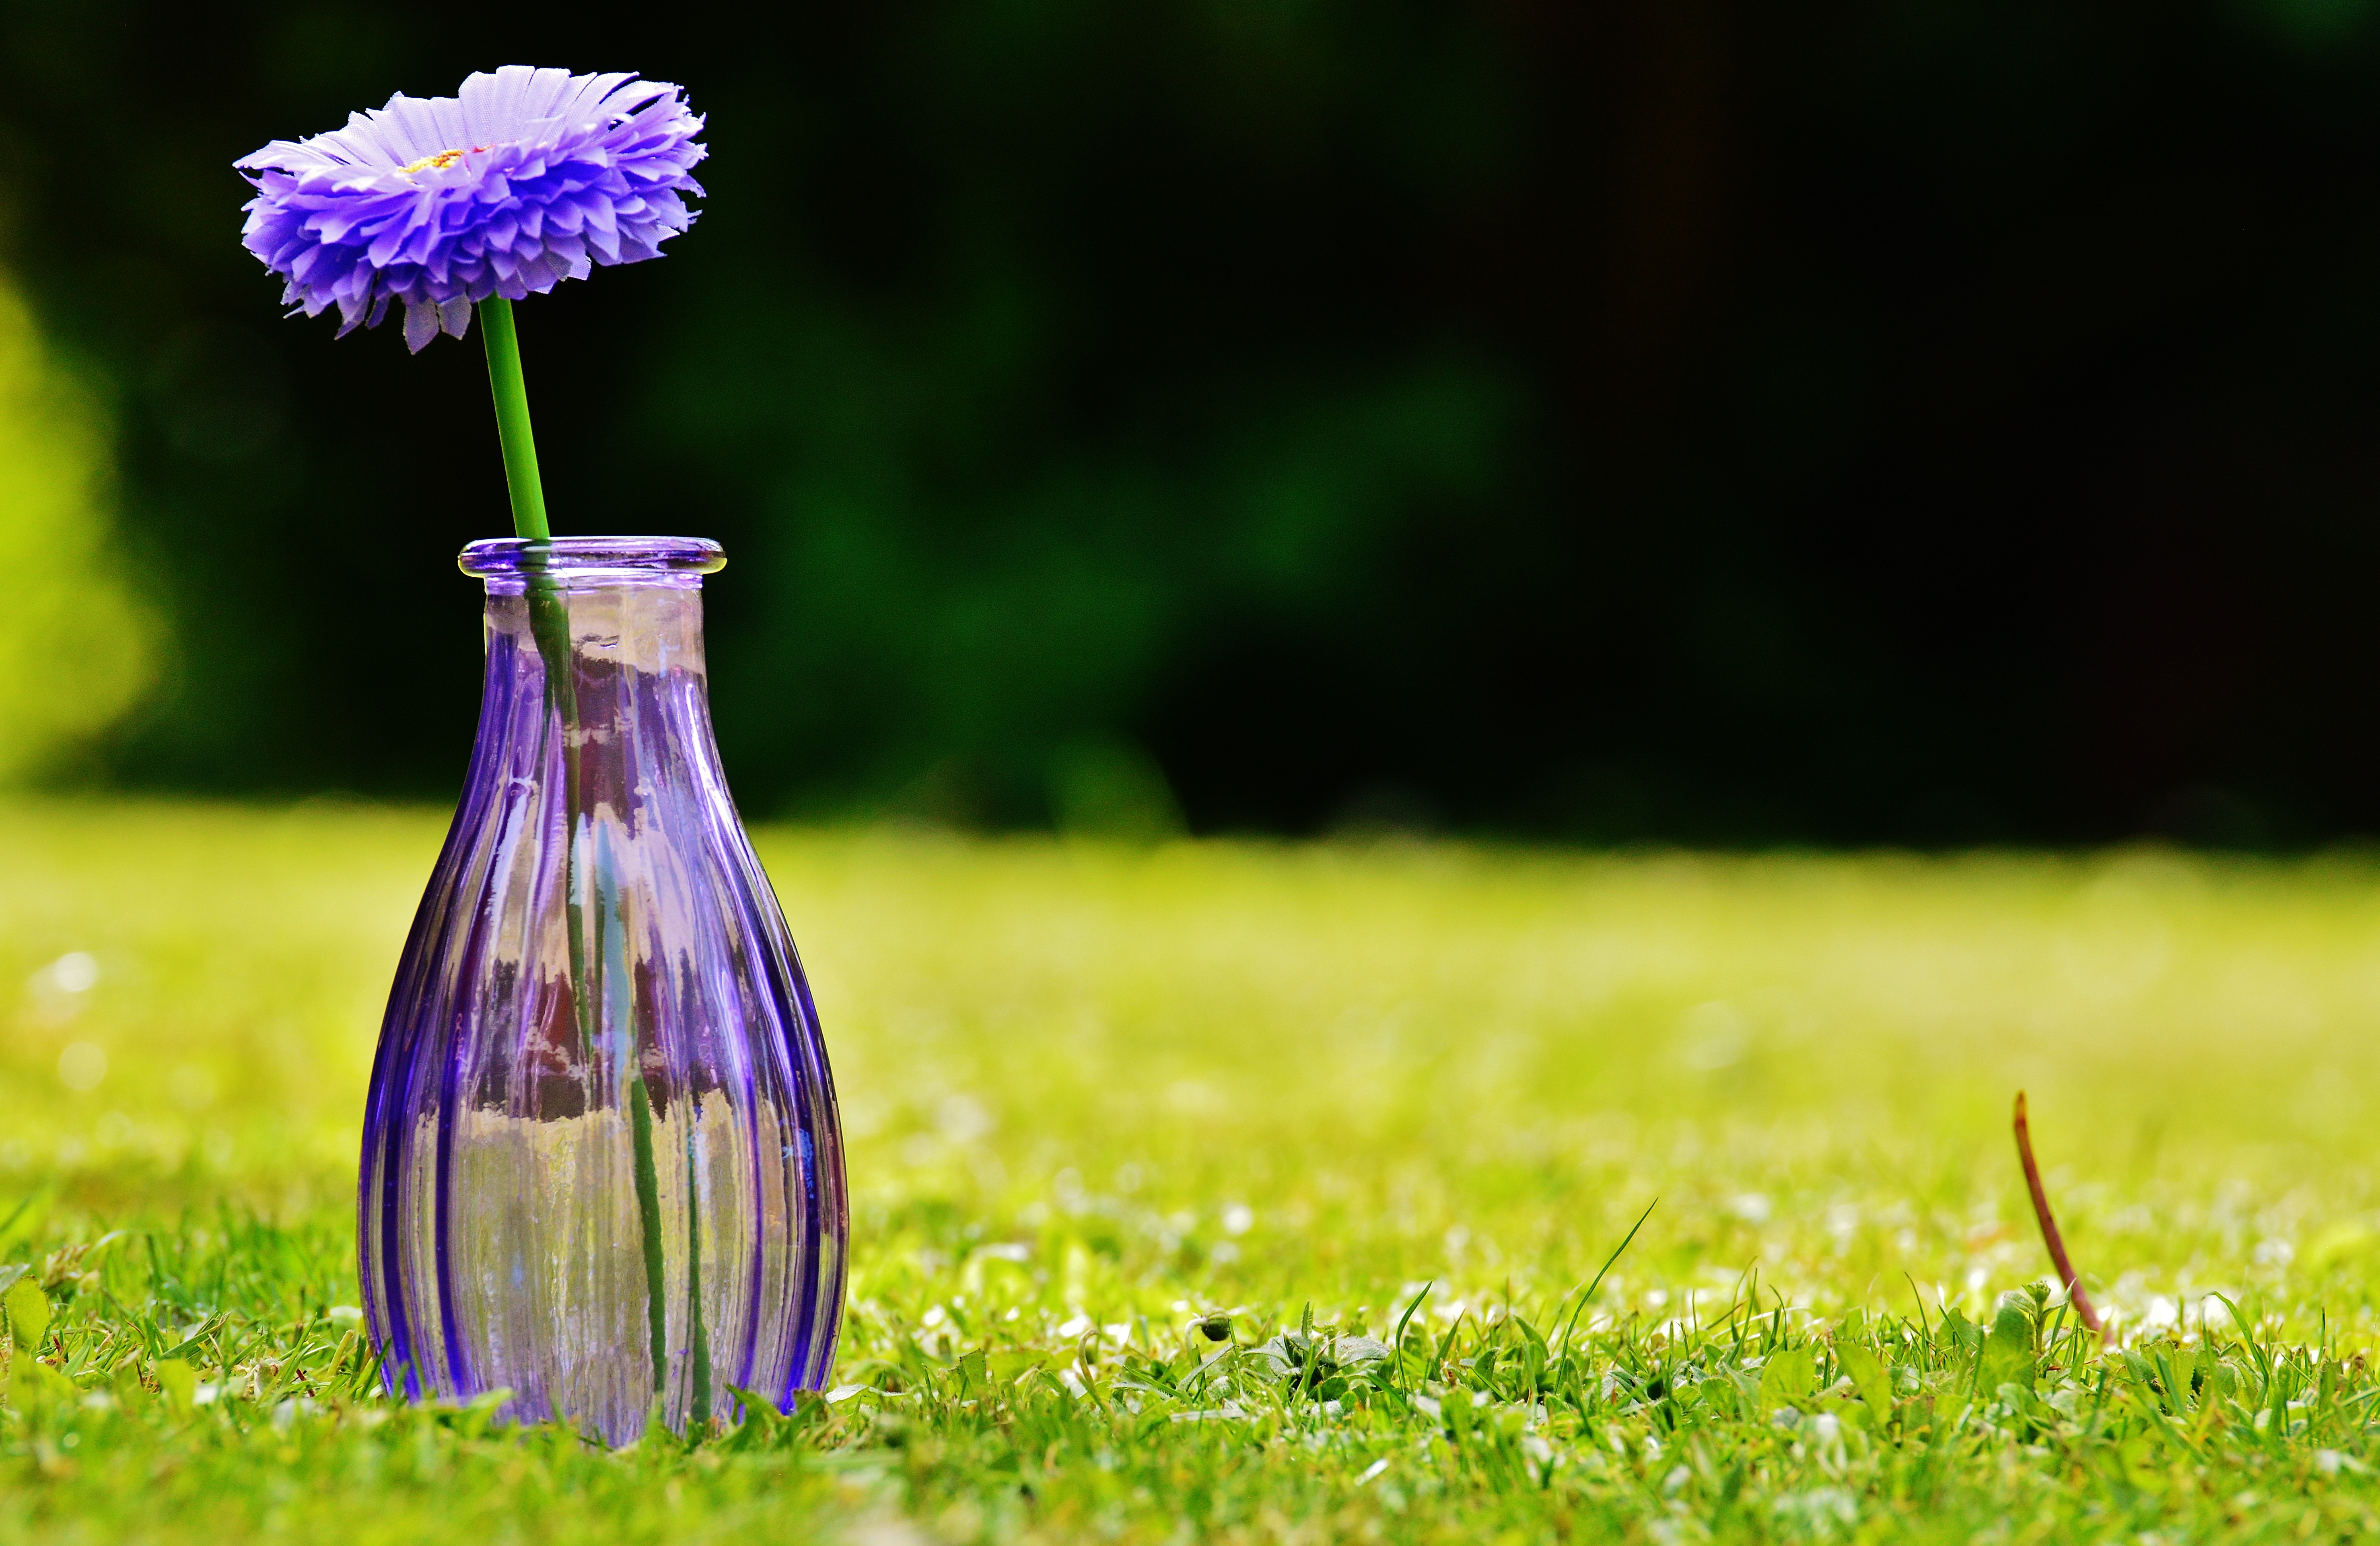
nature, grass, plant, lawn, meadow, sunlight, leaf, flower, purple, glass, vase, decoration, green, flora, deco, transparent, fragile, macro photography, dekoblume, grass family